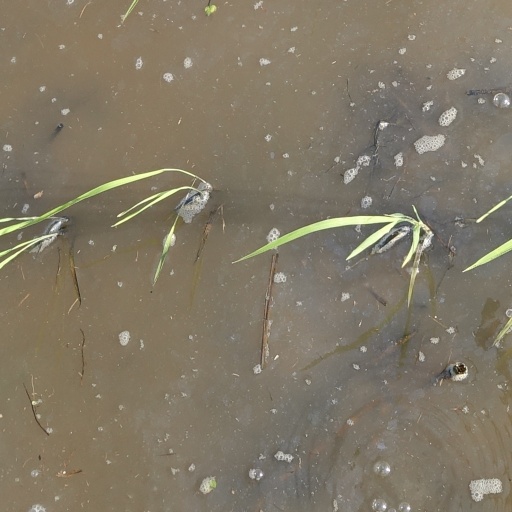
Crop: rice